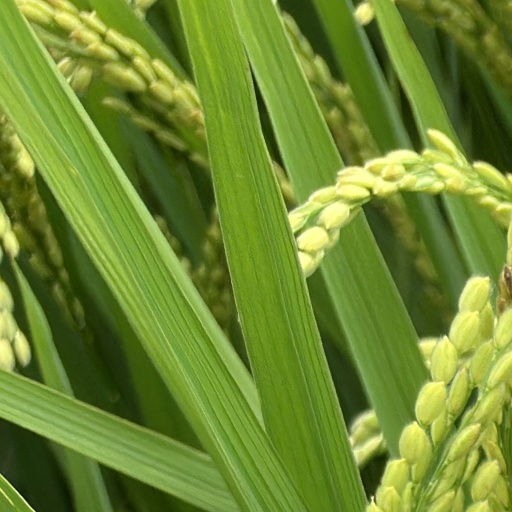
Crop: rice